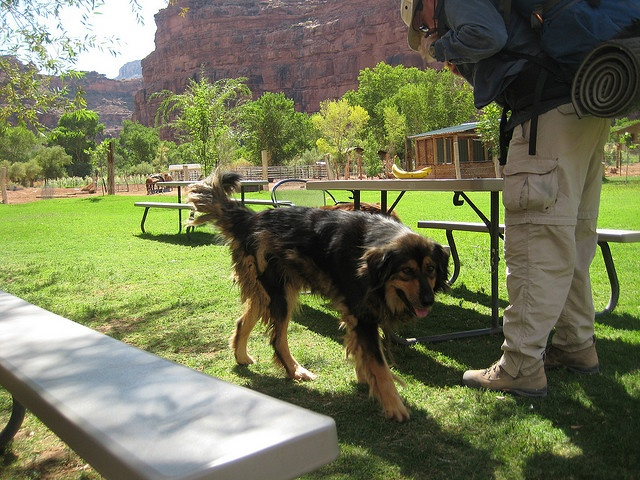
A man and his dog at a park resting after a long hike.
A dog and man stand at a picnic table.
A dog walking by a bench and a man bent over looking at something.
Man with a backpack on stands between benches with his dog
A brown and black dog next to a man